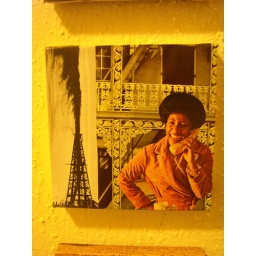
Rosalyn MylesGIRL2010Print in black wood shadow box frame20&amp;quot; x 20&amp;quot; x approx 2&amp;quot; Value: $250Starting Bid: $100